Dave Costa

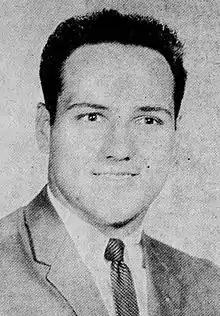
Costa, circa 1961

David Joseph Costa (October 27, 1941 – May 20, 2013) was an American professional football defensive tackle. He played high school football at Saunders Trades and Technical H.S in Yonkers and college football at the University of Utah and Northeastern Junior College in Sterling Colorado and in the American Football League (AFL) with the Oakland Raiders from 1963 through 1965, Buffalo Bills in 1966, and Denver Broncos from 1967 through 1969. He was an AFL All-Star in 1963 for the Raiders (one of only two rookies in that game), and in 1967, 1968 and 1969 for the Broncos. He also played in the American Football Conference of the National Football League (NFL) for the Broncos, San Diego Chargers, and Bills.